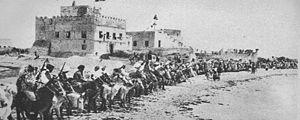
L’histoire de la Somalie peut être, à l'instar des autres États d'Afrique, divisée en période pré-coloniale, coloniale et post-coloniale. Cette dernière est marquée par des troubles ayant fait tomber les institutions somaliennes.
Le Sultanat d'Hobyo, ou Sultanat d'Obbia, a été un État souverain, de 1878 à 1926, autour de la ville portuaire d'Hobyo, sur l'Océan Indien, sur une partie de la Somalie et de l'est éthiopien.